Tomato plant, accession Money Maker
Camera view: vertical (180 deg); turntable rotation: 60 degrees
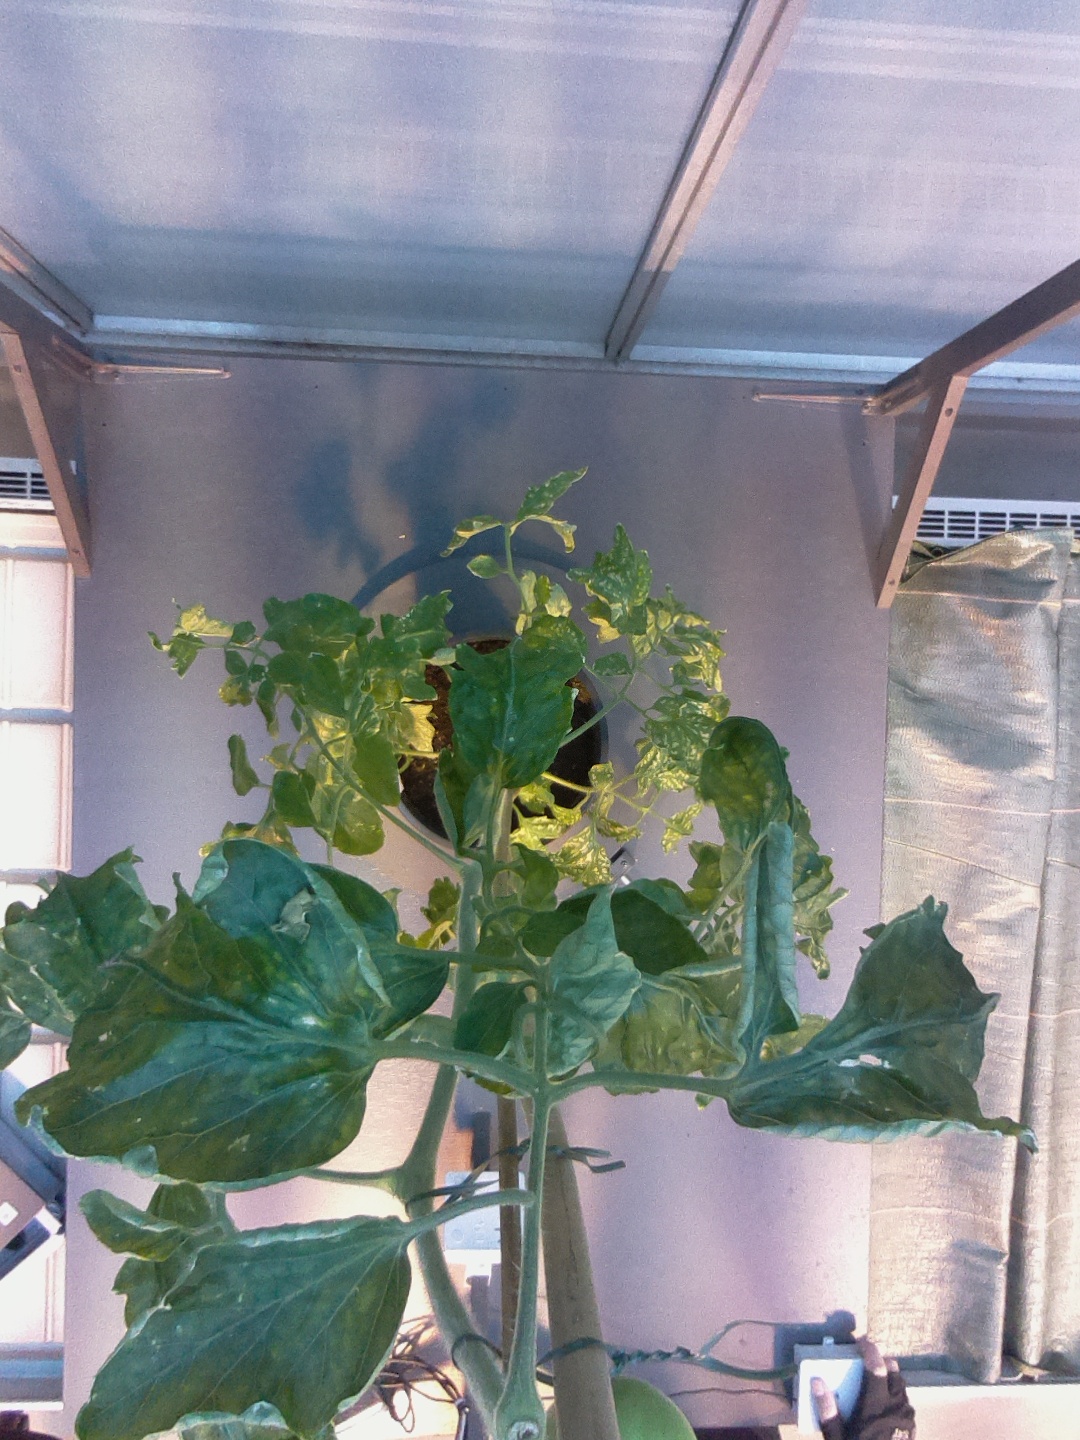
BBCH growth stage 76: 60%-70% of final fruit size